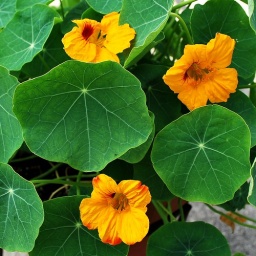
We still have the flower mix pot up near the house. Taken by Ron (outside).